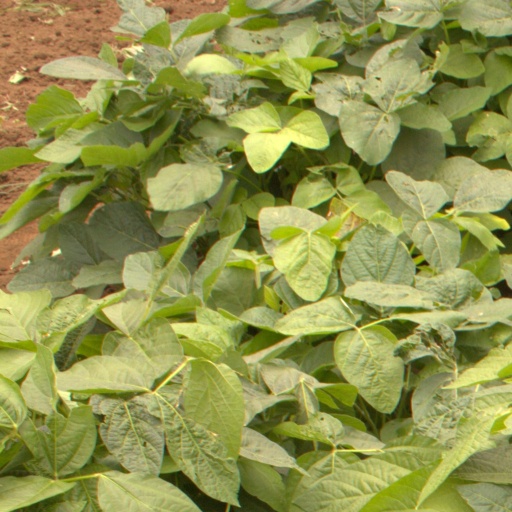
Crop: soybean